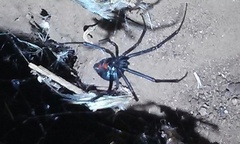
Species: Lactrodectus_hesperus